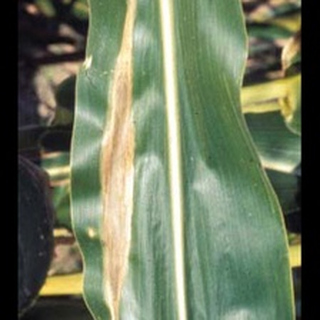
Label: corn_northern_leaf_blight